Carnival in French Guiana

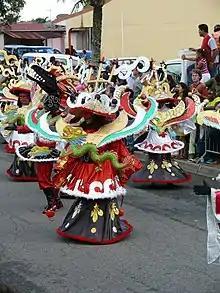
Young Creoles at Kourou's Carnival parade, 2007

This celebration is a cultural tradition of the Guianan Creole, its origin traced to carnival customs practiced in Europe. It debuted during the beginning of colonization, between the 1600s and 1700s. When settlers took part in carnival, forbidding the slaves from participating. Defying the ban, the slaves practiced carnival in clandestine ways, seeing it as a way to regain some freedom, to commemorate African fertility, and to deride the settlers. In the present day, metropolitan, Brazilian and Chinese communities take part in the event. Its occurrence varies, prescribed by the religious calendar and taking place between the Epiphany in early January, and Ash Wednesday, which marks the beginning of Lent. Carnival ends on Mardi Gras.